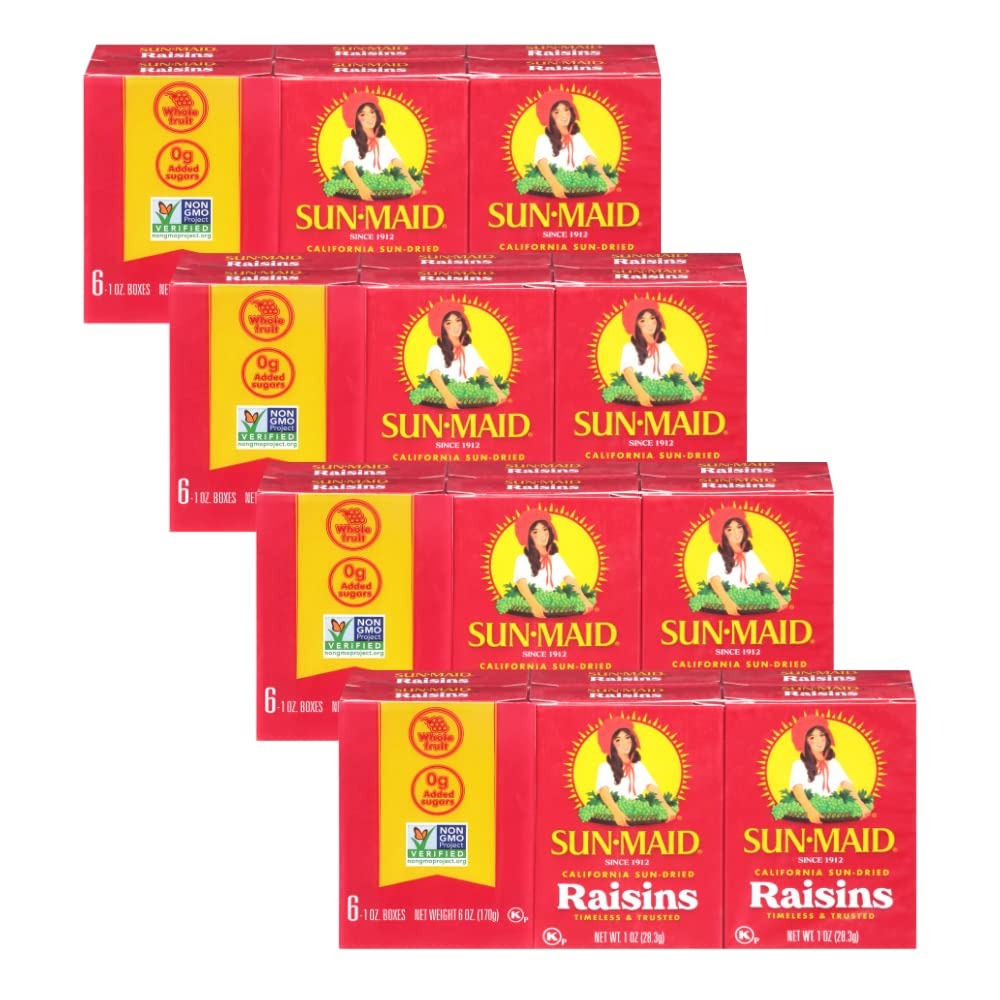
Item Name: Sun Maid Natural California Raisins 6 ct (Pack of 24)
Bullet Point 1: Passover Kosher
Bullet Point 2: Less Than 100 Healthy Calories per Box
Bullet Point 3: Please note that you will receive 24 boxes of 1 oz each.
Product Description: Raisins are dried fruits are good for your health, are easy to carry, and taste great. Available in many different packages, from small 1/2 oz. boxes to large 36 oz. bags. Raisins are 90 calories or less per ounce.
Value: 24.0
Unit: Count

Price: 2.895